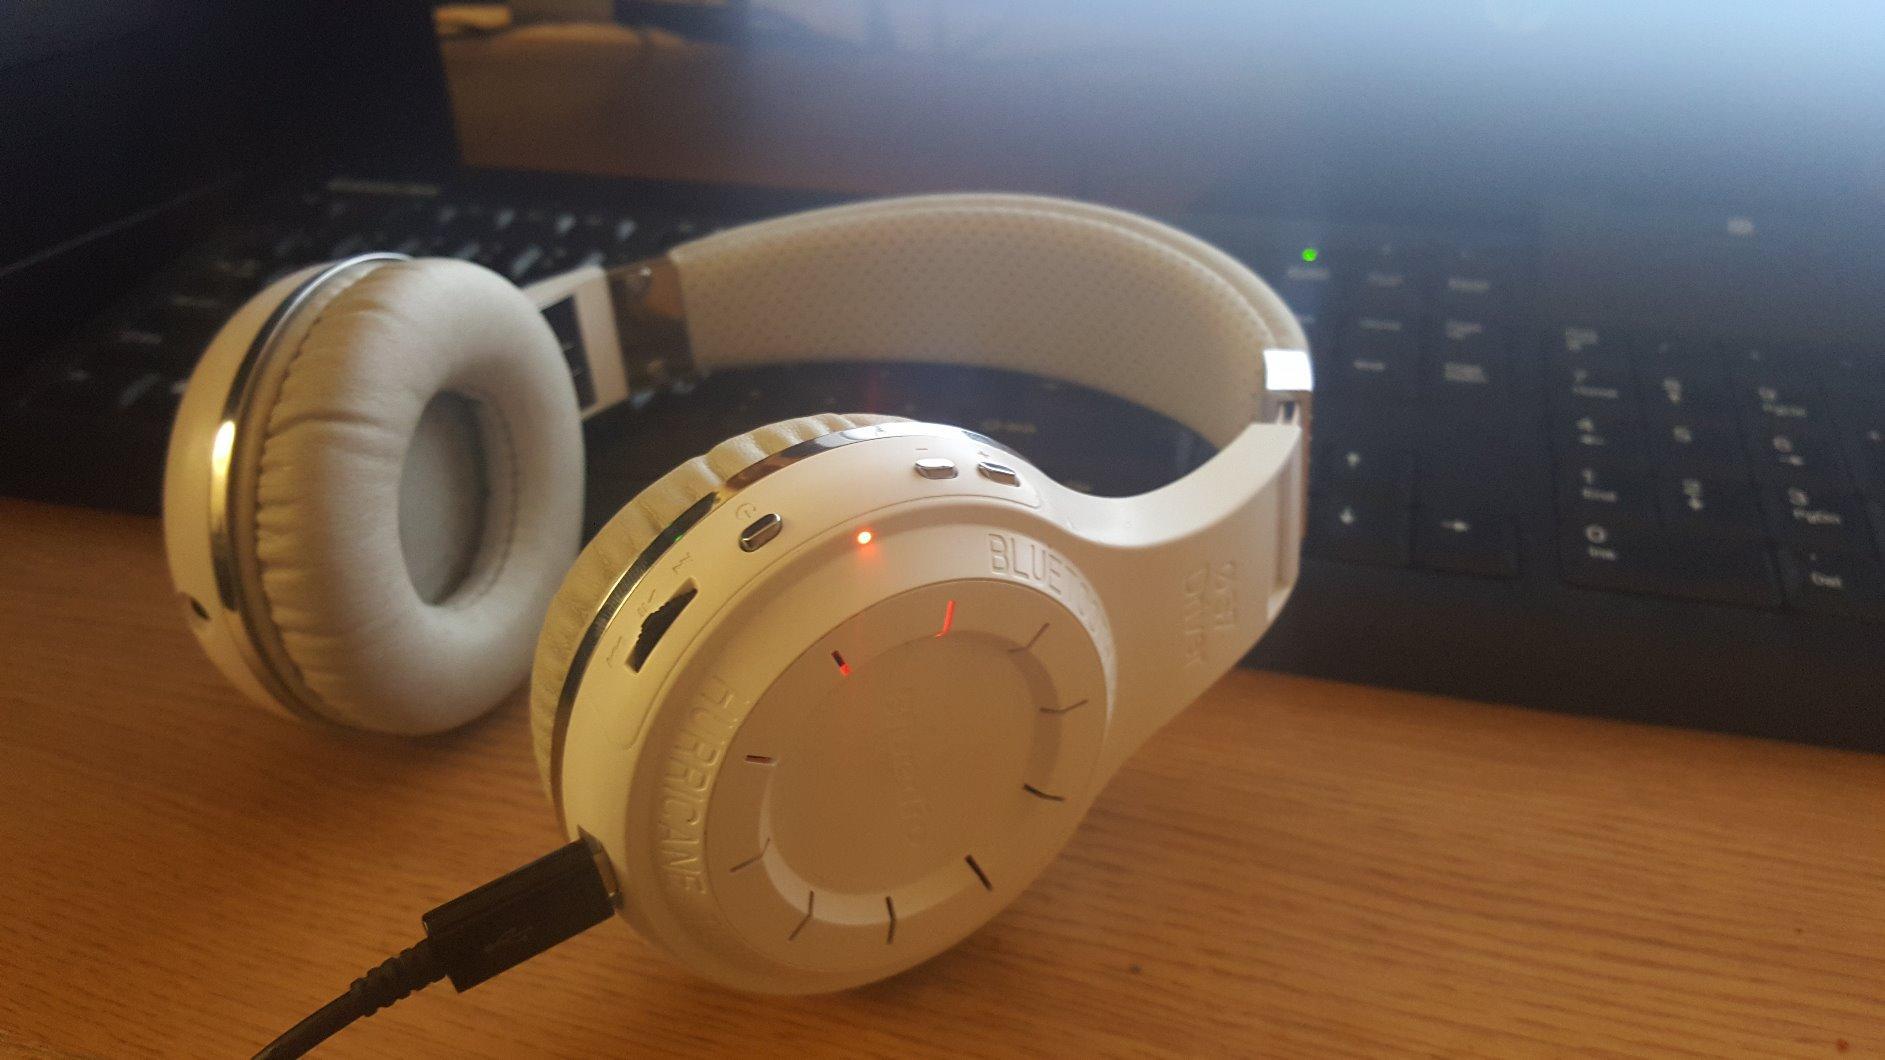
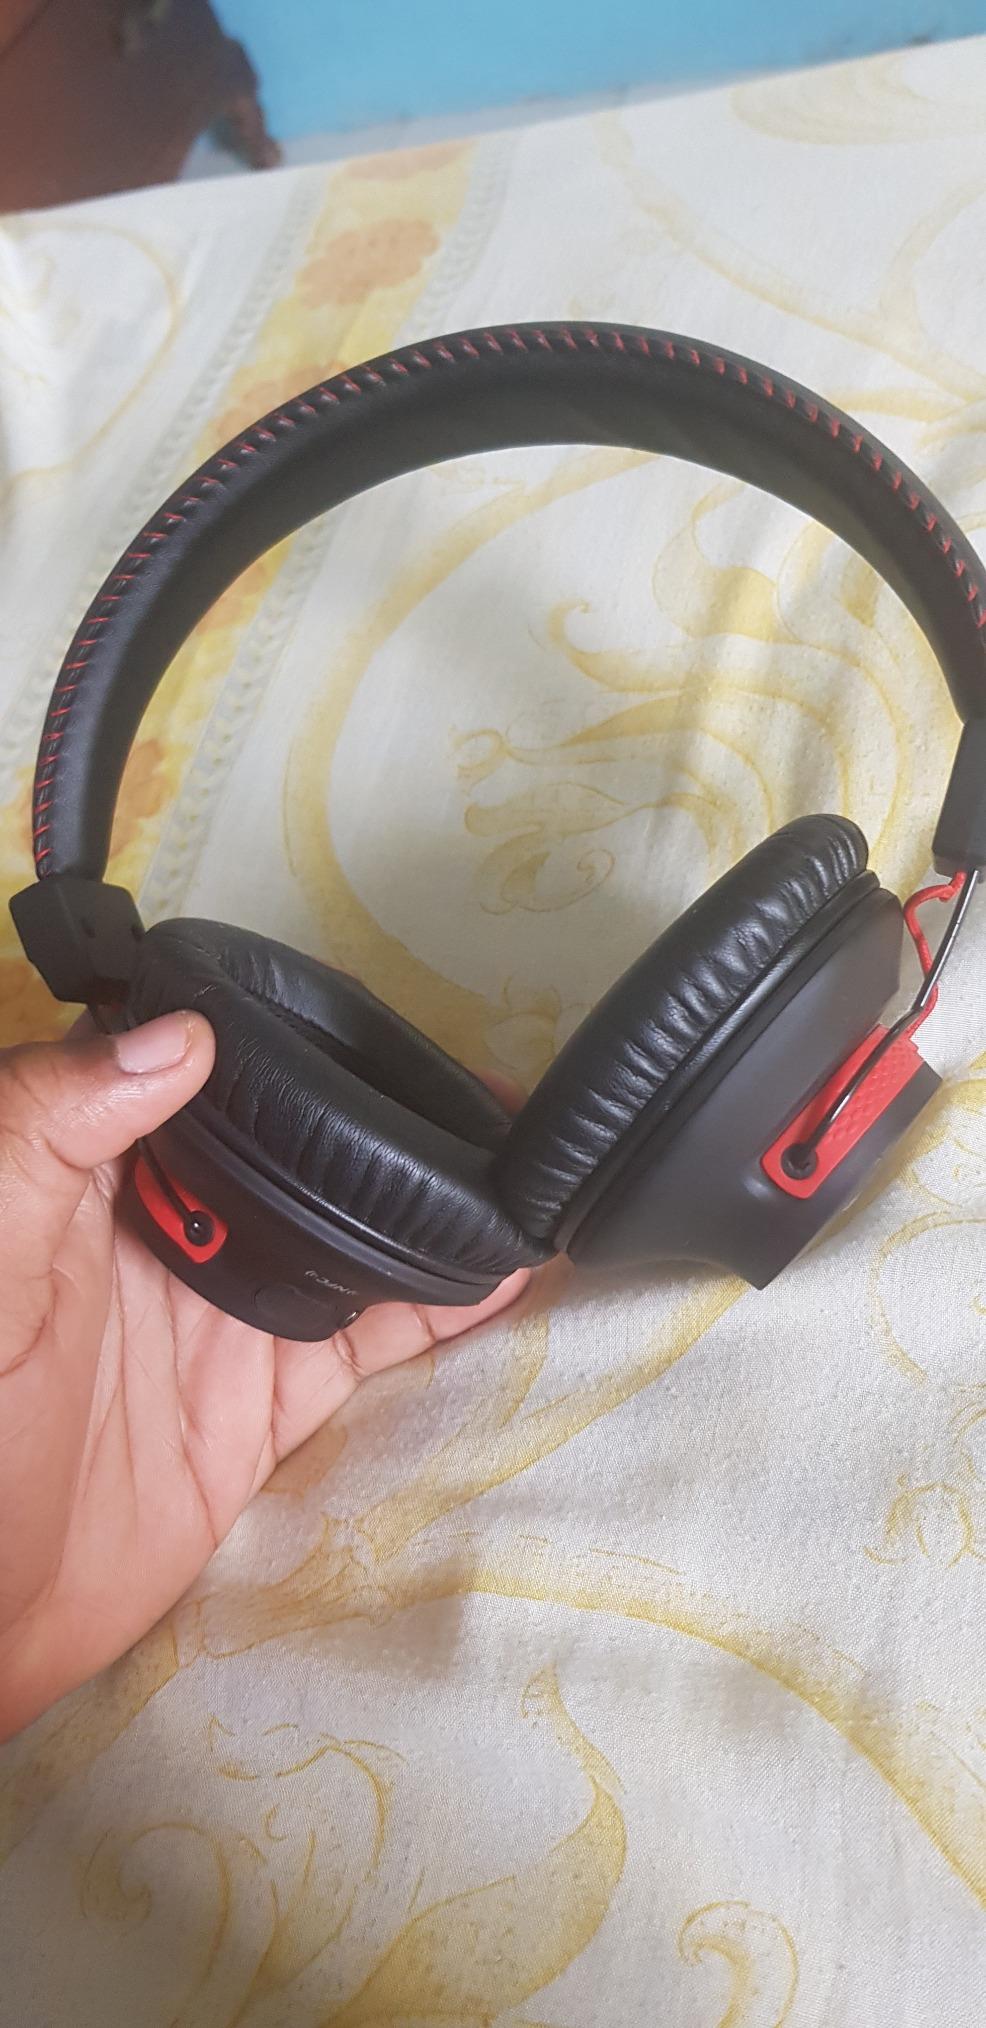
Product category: headphones
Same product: no